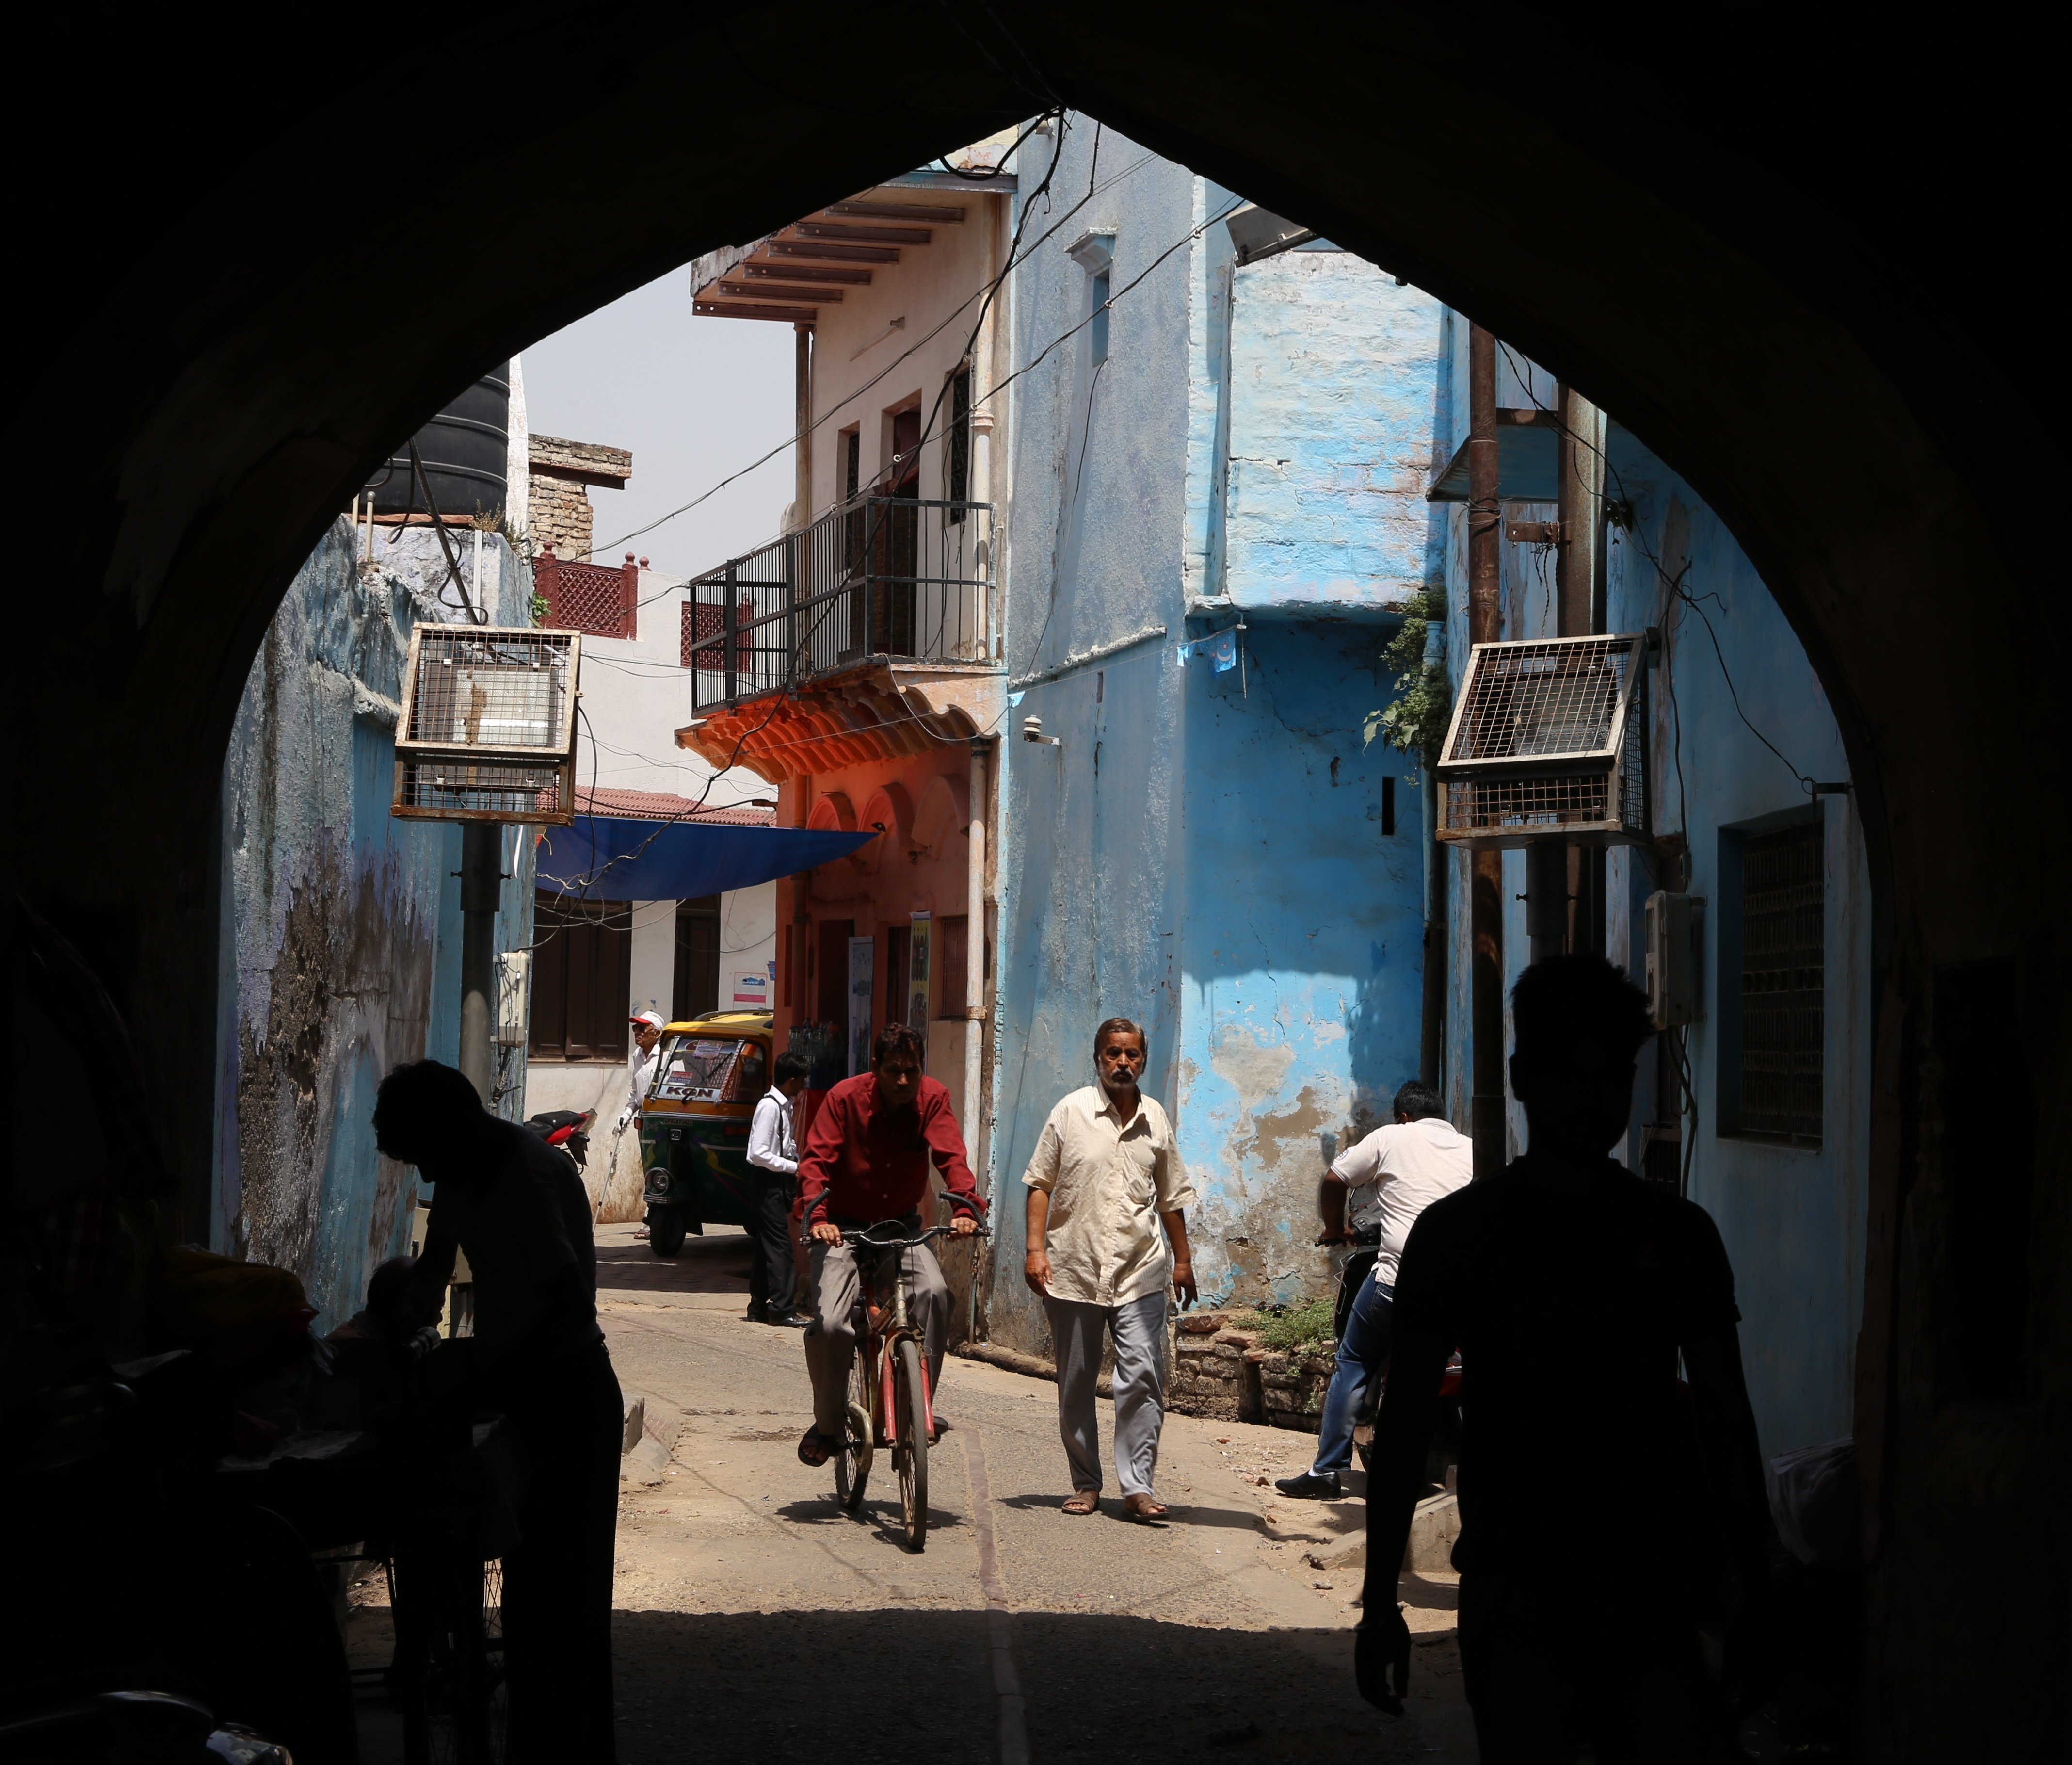
road, street, night, photography, town, alley, travel, color, blue, tourism, taj mahal, infrastructure, photograph, snapshot, india, agra, indians, urban area, taj ganz